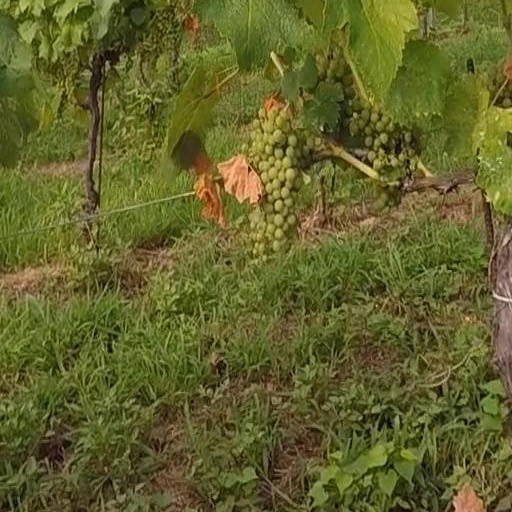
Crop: grape